CKPW-FM

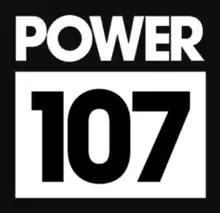
Logo initially used as "Power 107"

On August 15, 2019, the station flipped to a rhythmic adult contemporary format (promoted by Harvard Media as "rhythmic classic hits") format as "Power 107". The new format focuses mainly on pop, rhythmic, and pop rock hits from the 1990s and 2000s, along with some recurrents. The station changed its call letters to CKPW-FM to match the new branding.